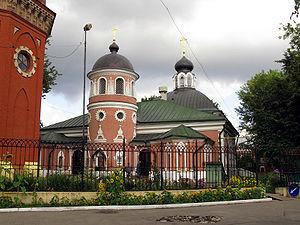
L'Église vieille-orthodoxe pomore ou Église vieille-orthodoxe du Pomore est une des branches et dénominations des orthodoxes vieux-croyants, nés en Russie d'un schisme de l'Église orthodoxe russe au XVIIᵉ siècle.